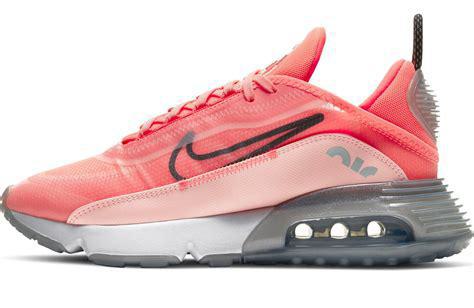
Brand: Nike
Model: Air Max 2090